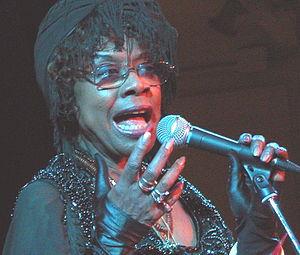
A la Costa Sud est un album-compilation réalisé et produit par le musicien-producteur italian Pino Presti, sous le label Edizioni Musicali Curci.
Shirley Bunnie Foy, est une chanteuse et percussionniste de jazz américaine, connue également sous le nom de Bunny Foy.